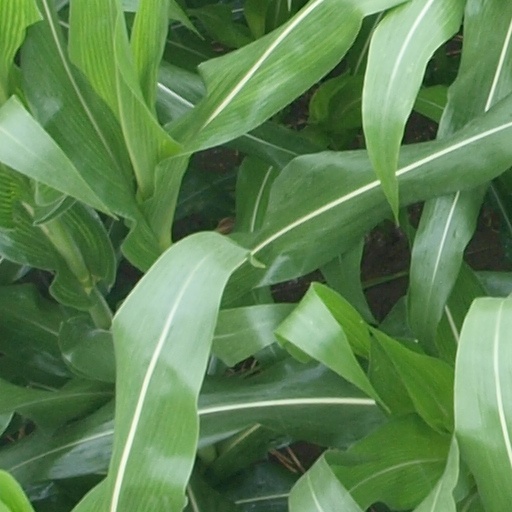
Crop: maize; corn